Karate at the 2005 SEA Games

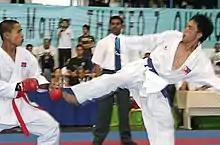

Karate at the 2005 SEA Games took place in the Mandaue Coliseum, Mandaue City, Cebu, Philippines. The participants competed in different weight categories in both the men's and women's competitions. The event was held from November 27–29.